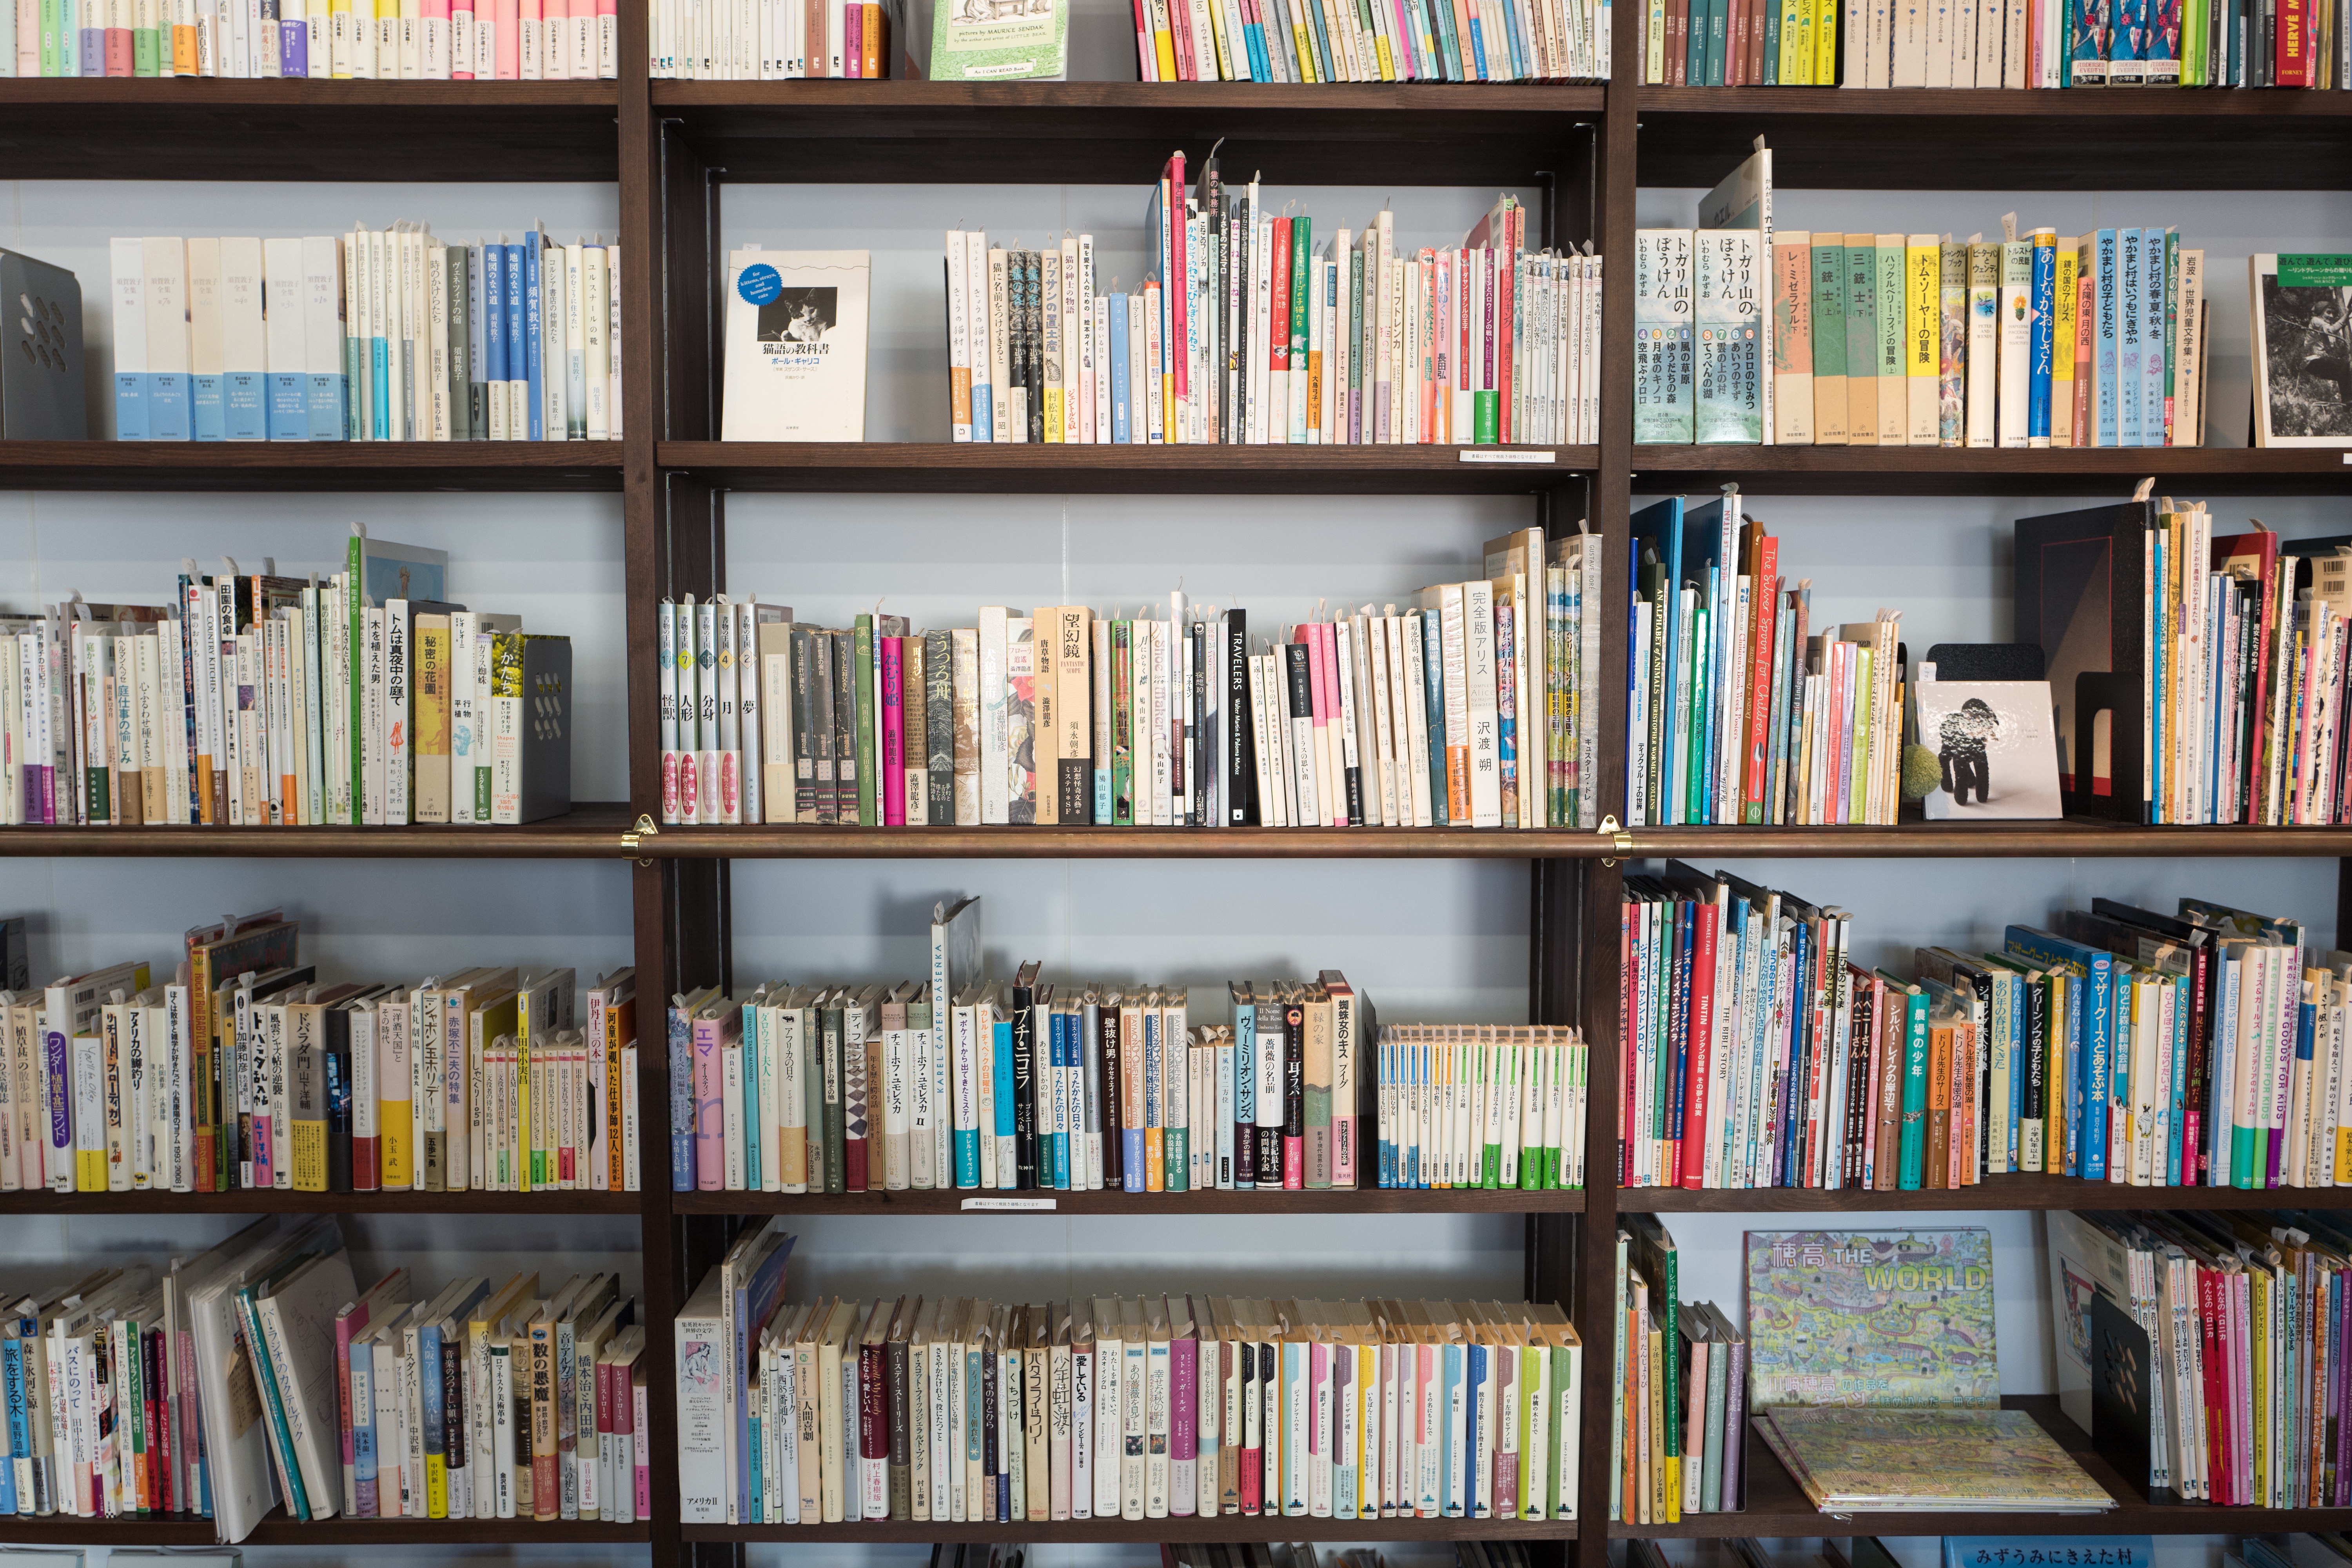
book, pile, shelf, furniture, bookshelf, bookcase, library, books, shelving, knowledge, public library, bookselling